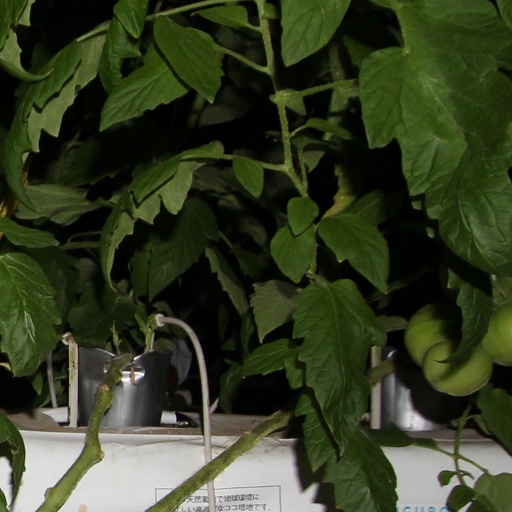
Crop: tomato